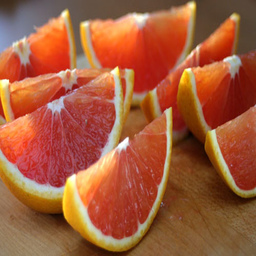
Label: peels